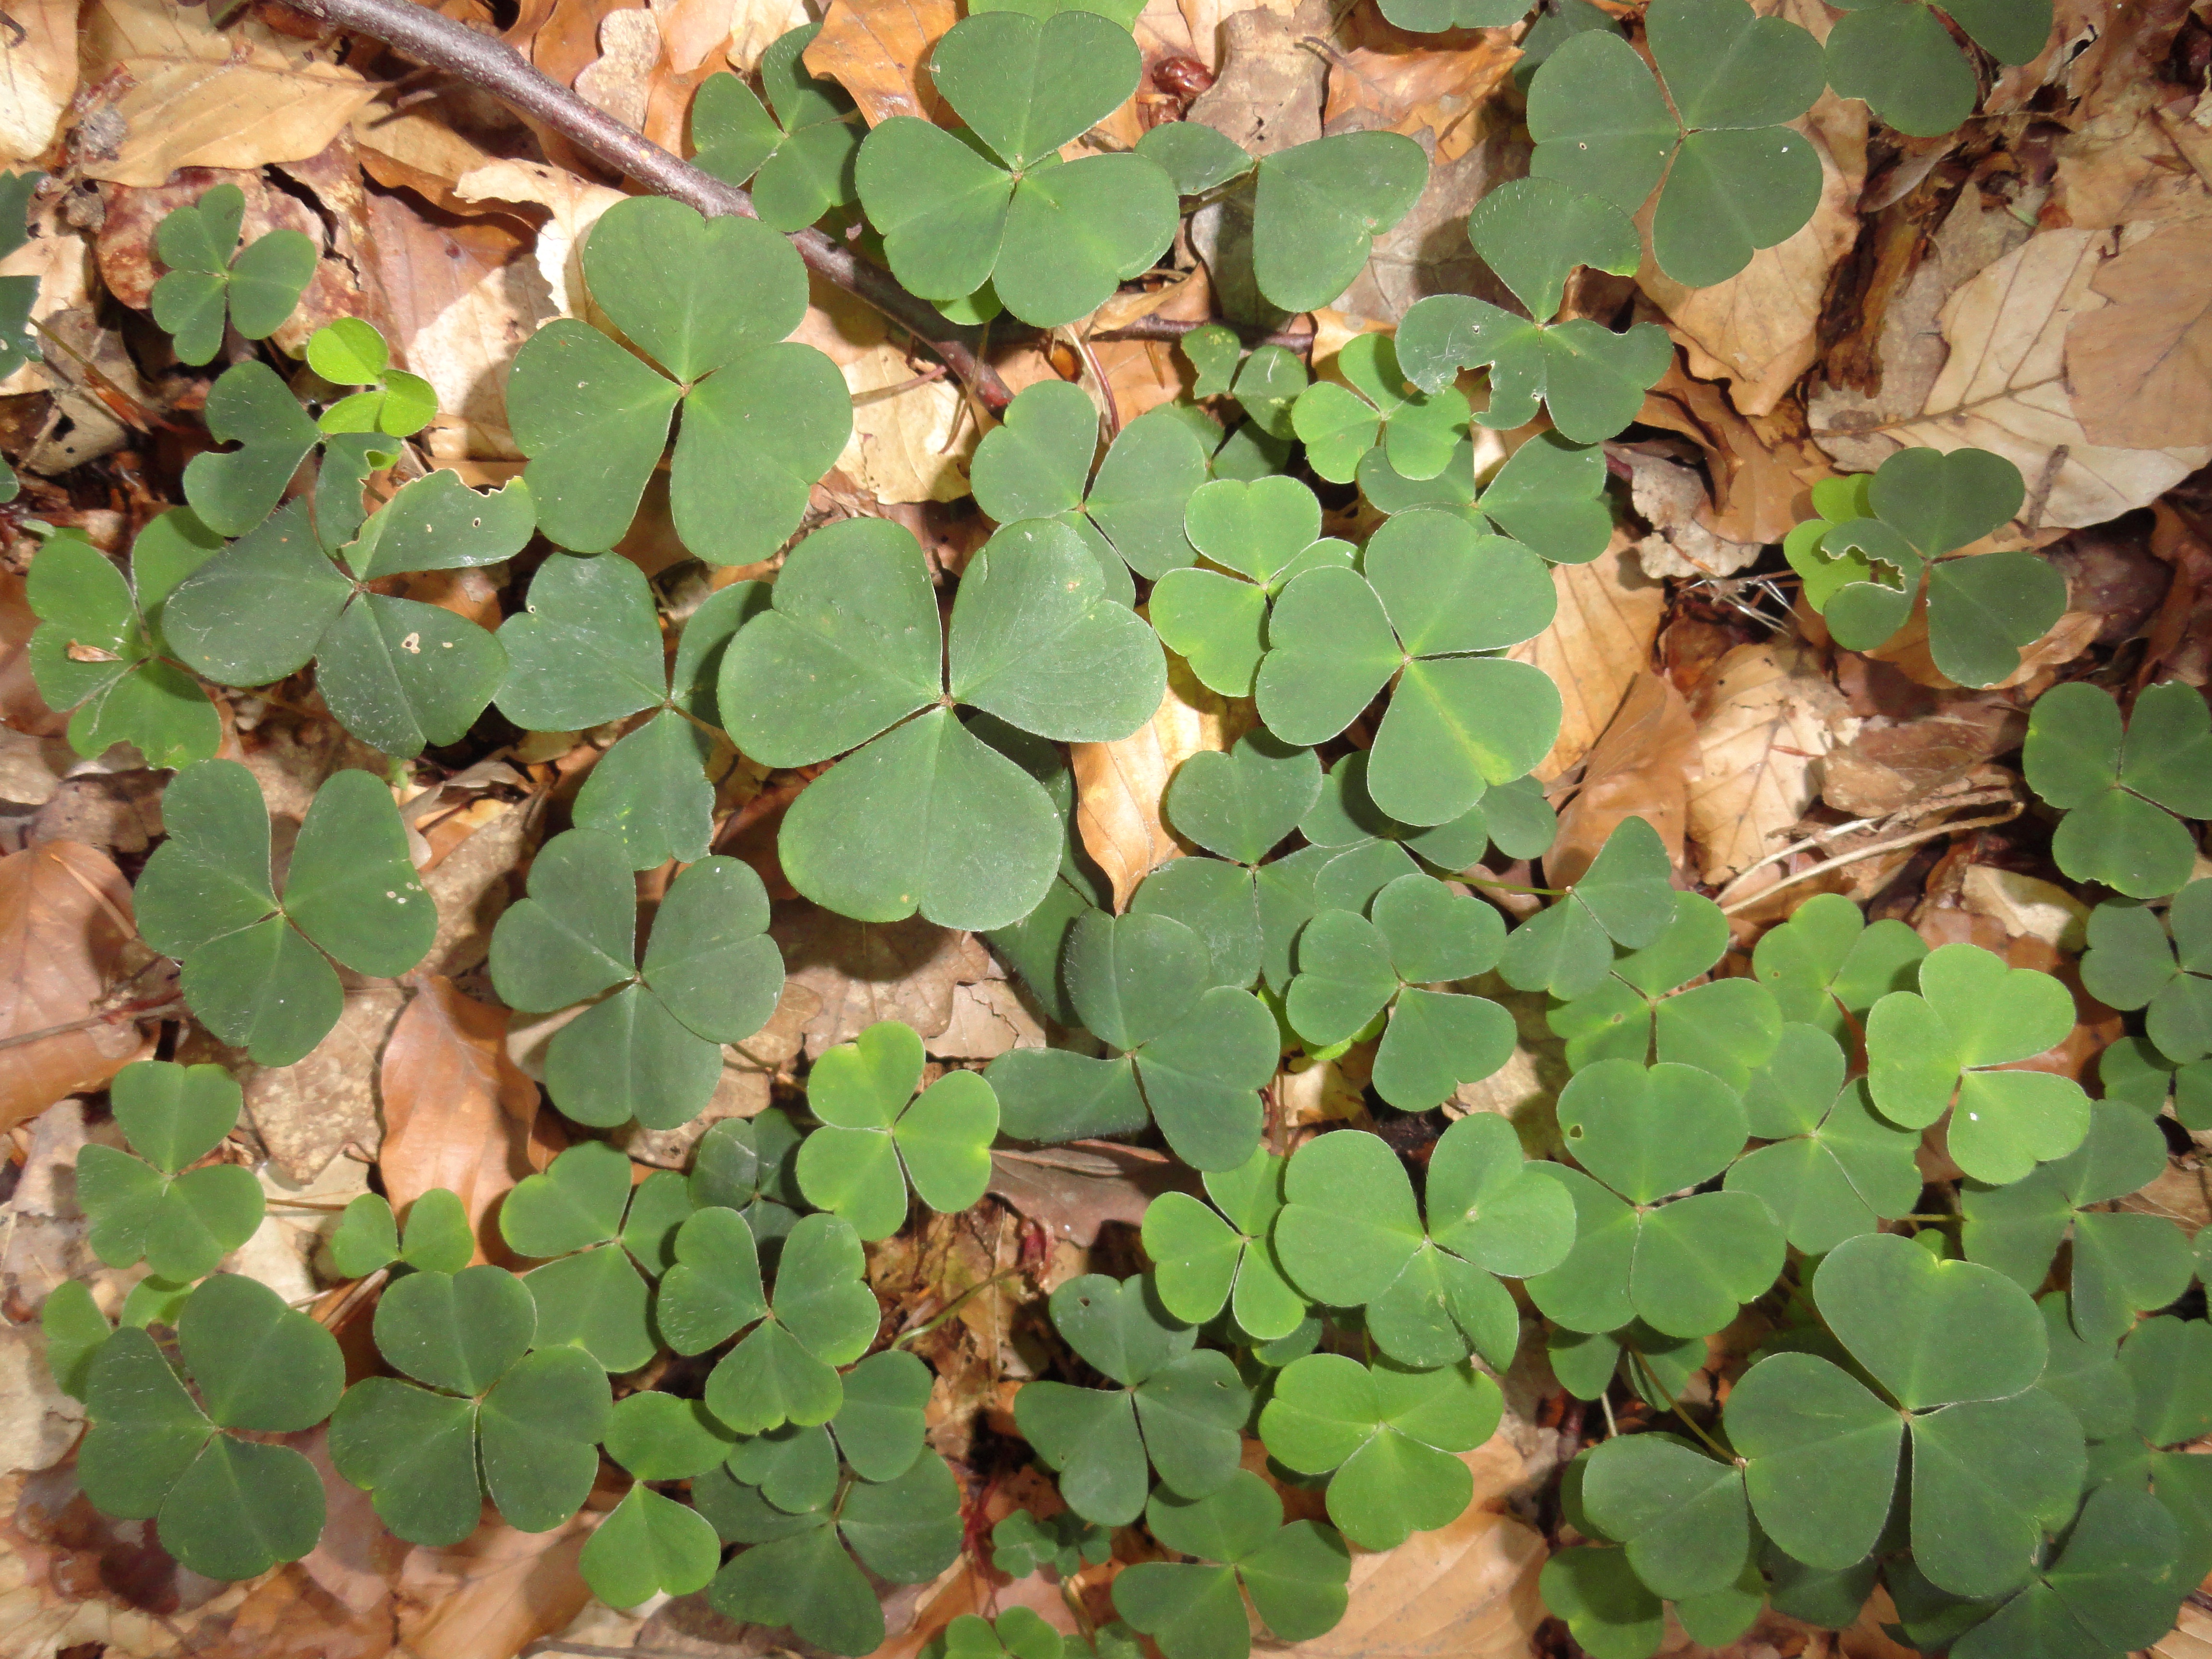
tree, nature, forest, plant, leaf, flower, ivy, soil, botany, flora, shrub, luck, klee, flowering plant, lucky charm, symbol of good luck, lucky messenger, annual plant, woody plant, land plant